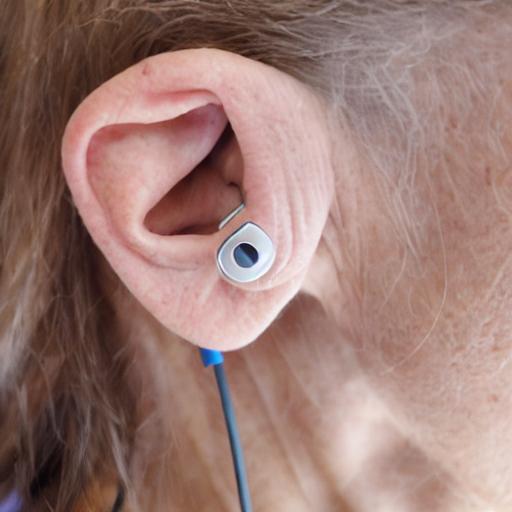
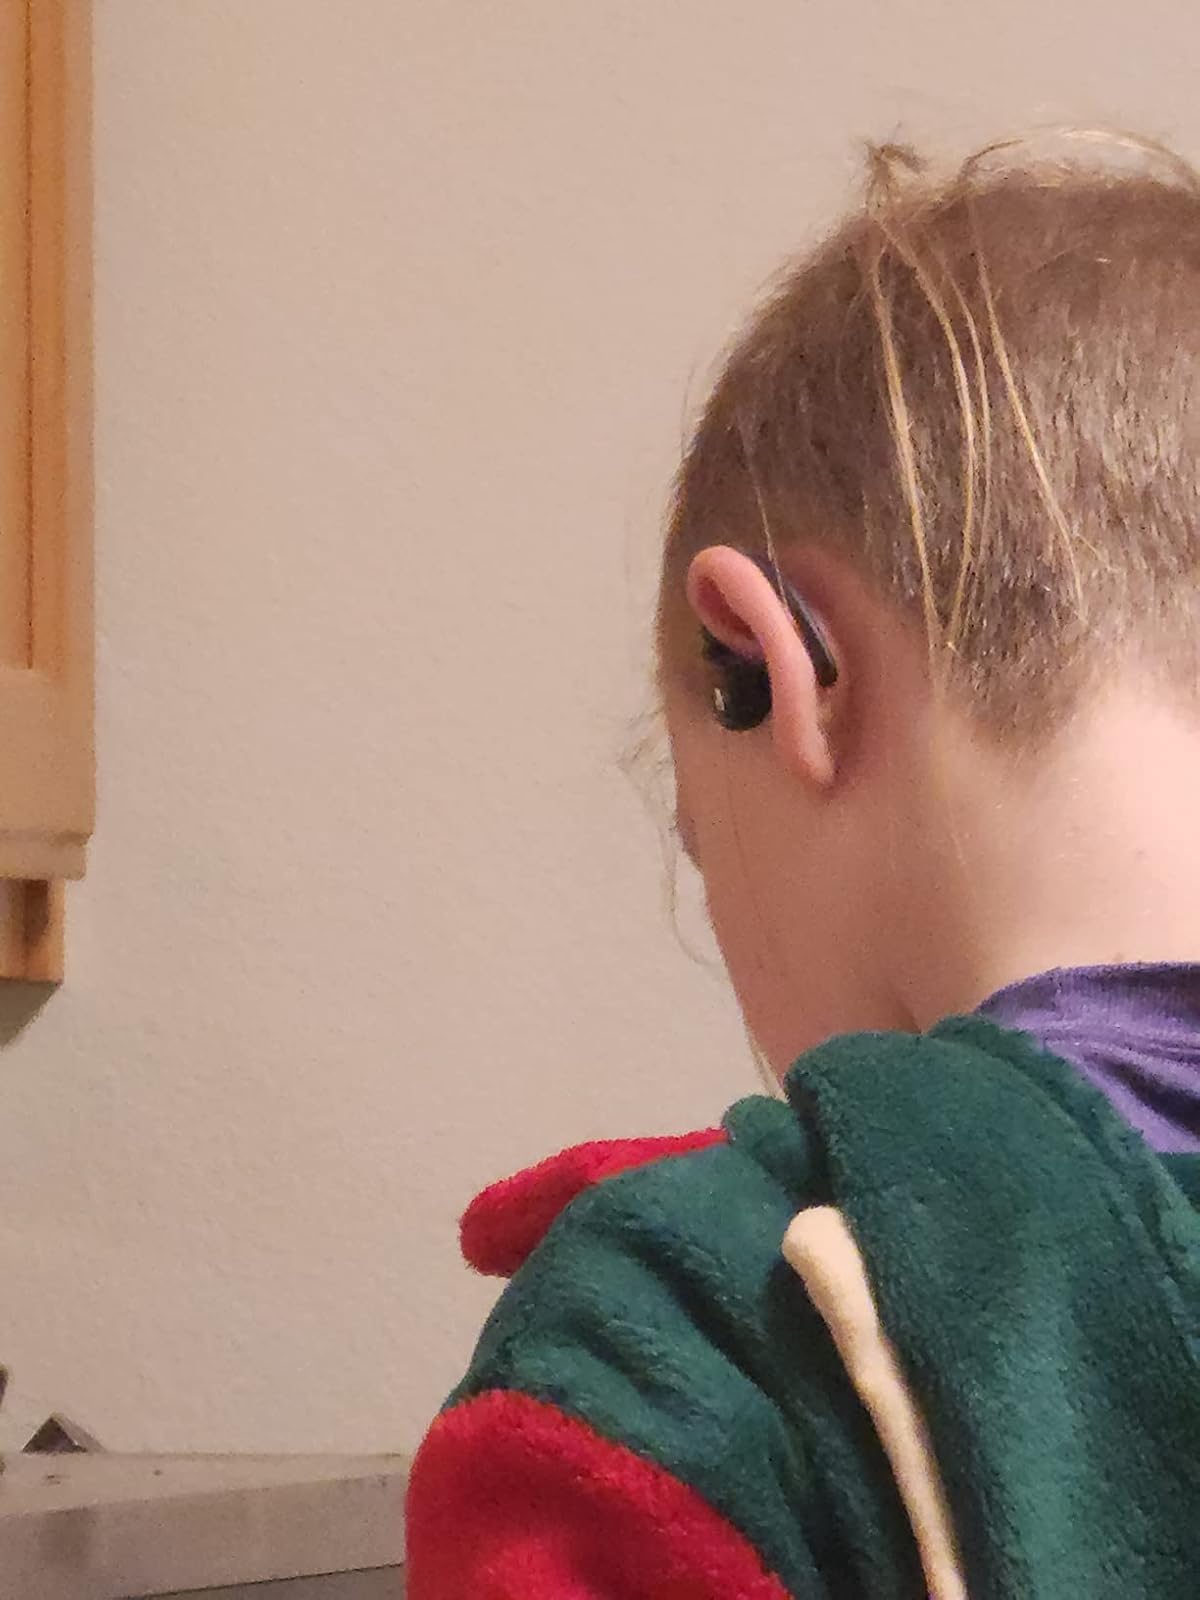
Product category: earbuds
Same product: no